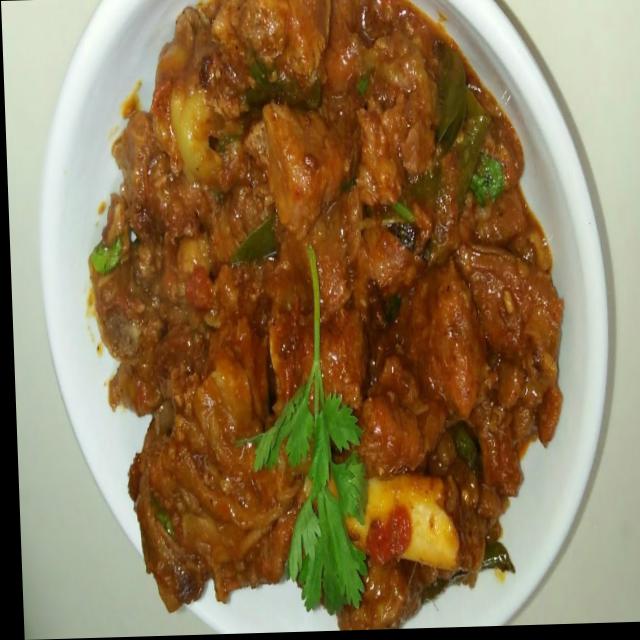
Dish: mutton_curry